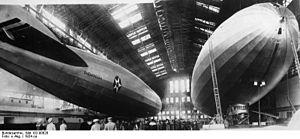
Le USS Los Angeles était un dirigeable à structure rigide, dont l'immatriculation était ZR-3. Il fut construit en 1923-1924 par l'usine Zeppelin de Friedrichshafen, en Allemagne. C'est à cet endroit qu'étaient déjà conçus